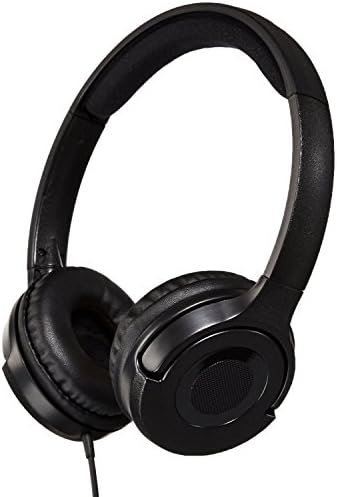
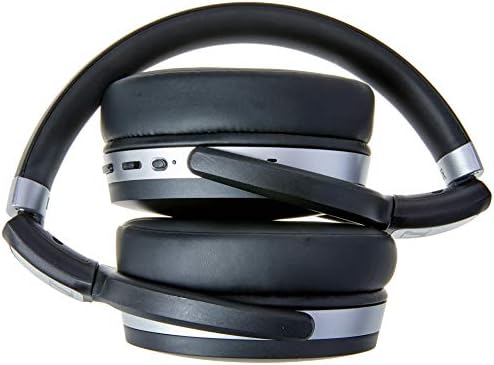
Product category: headphones
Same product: no